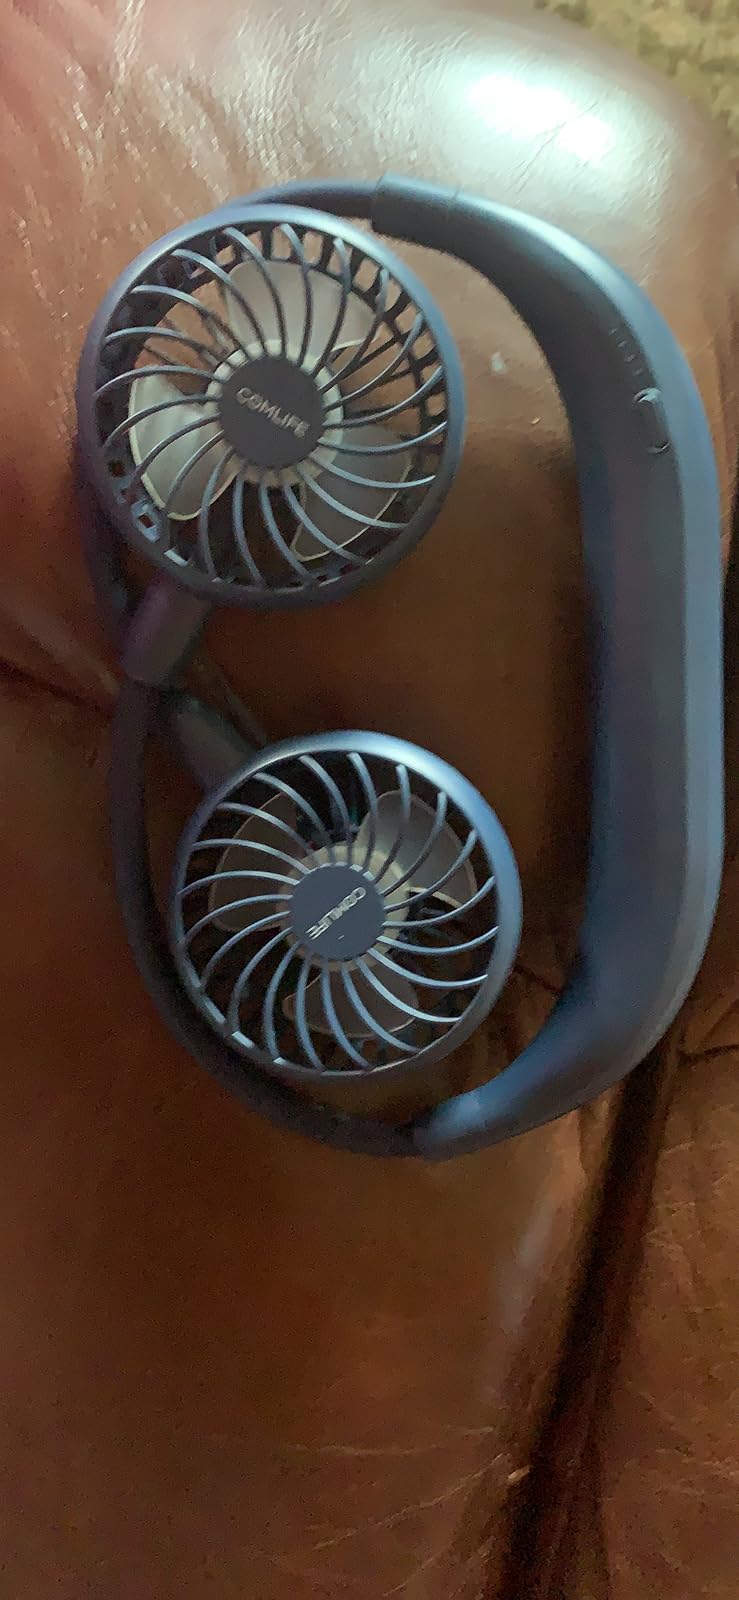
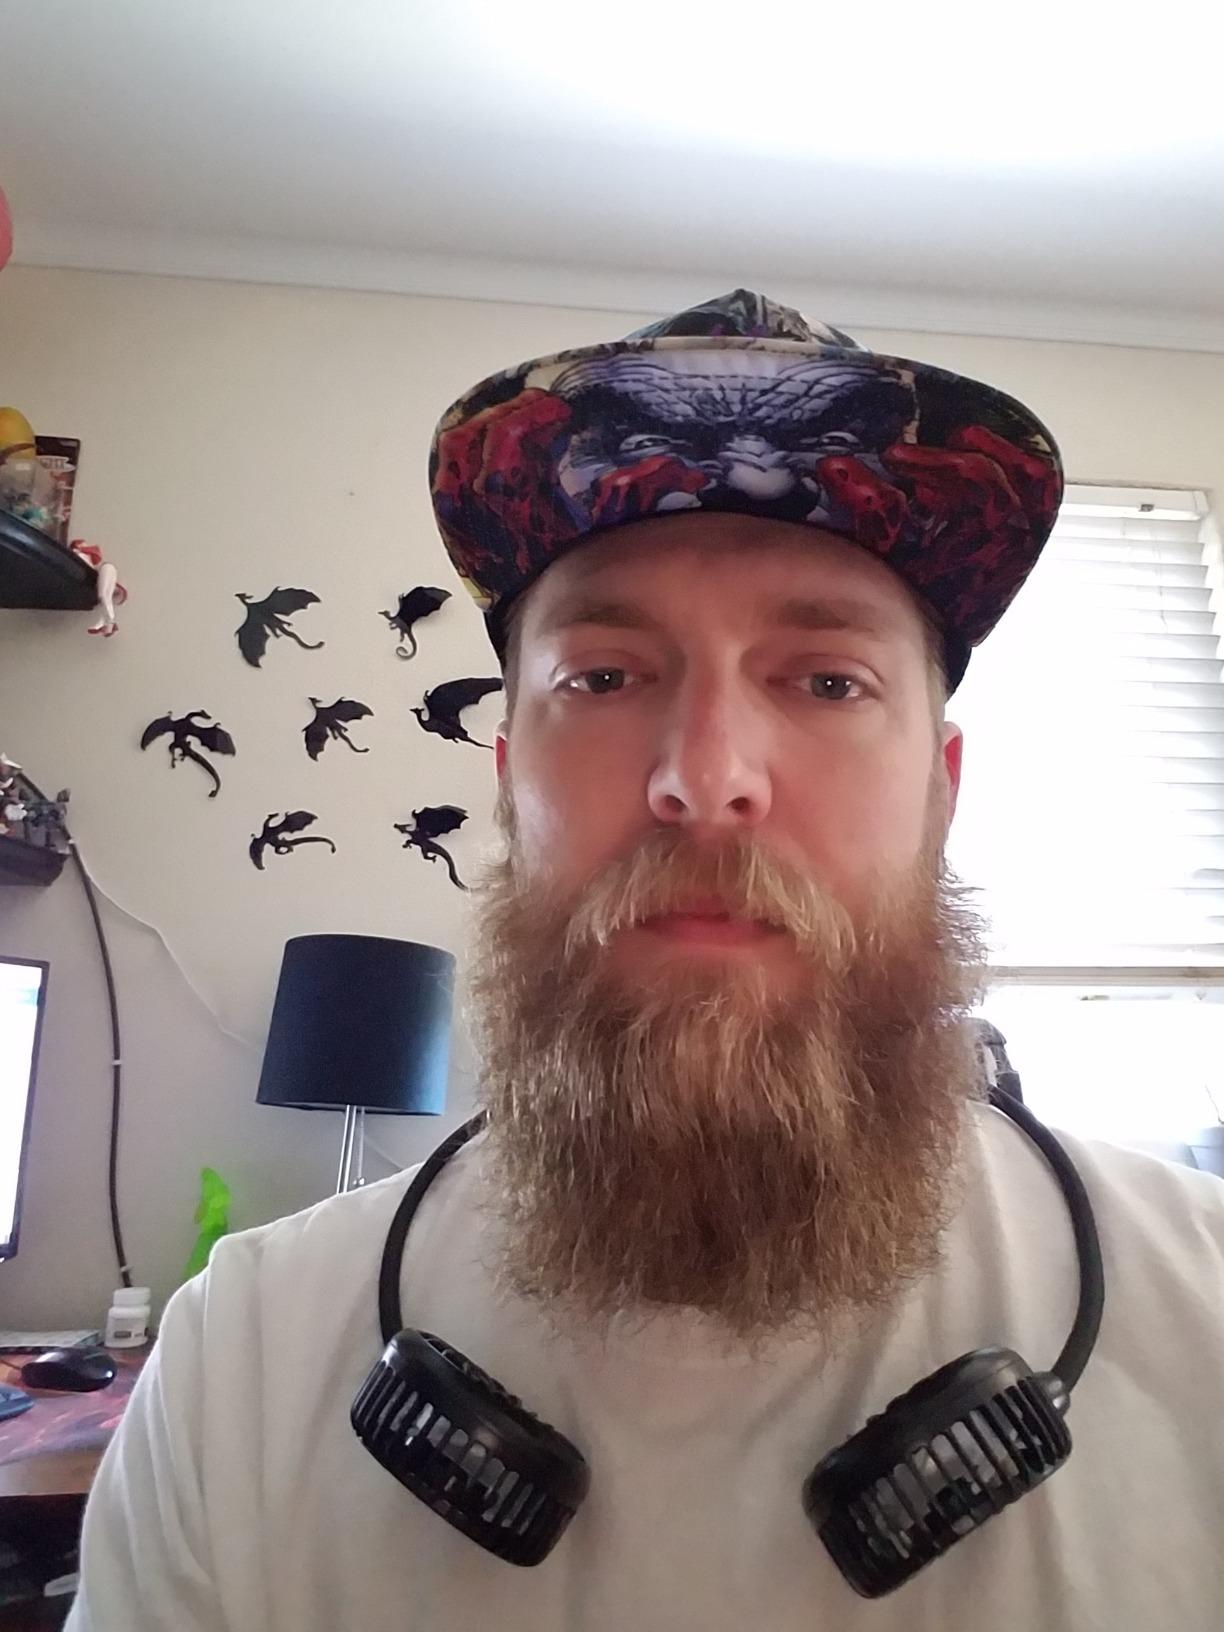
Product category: fan
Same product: no